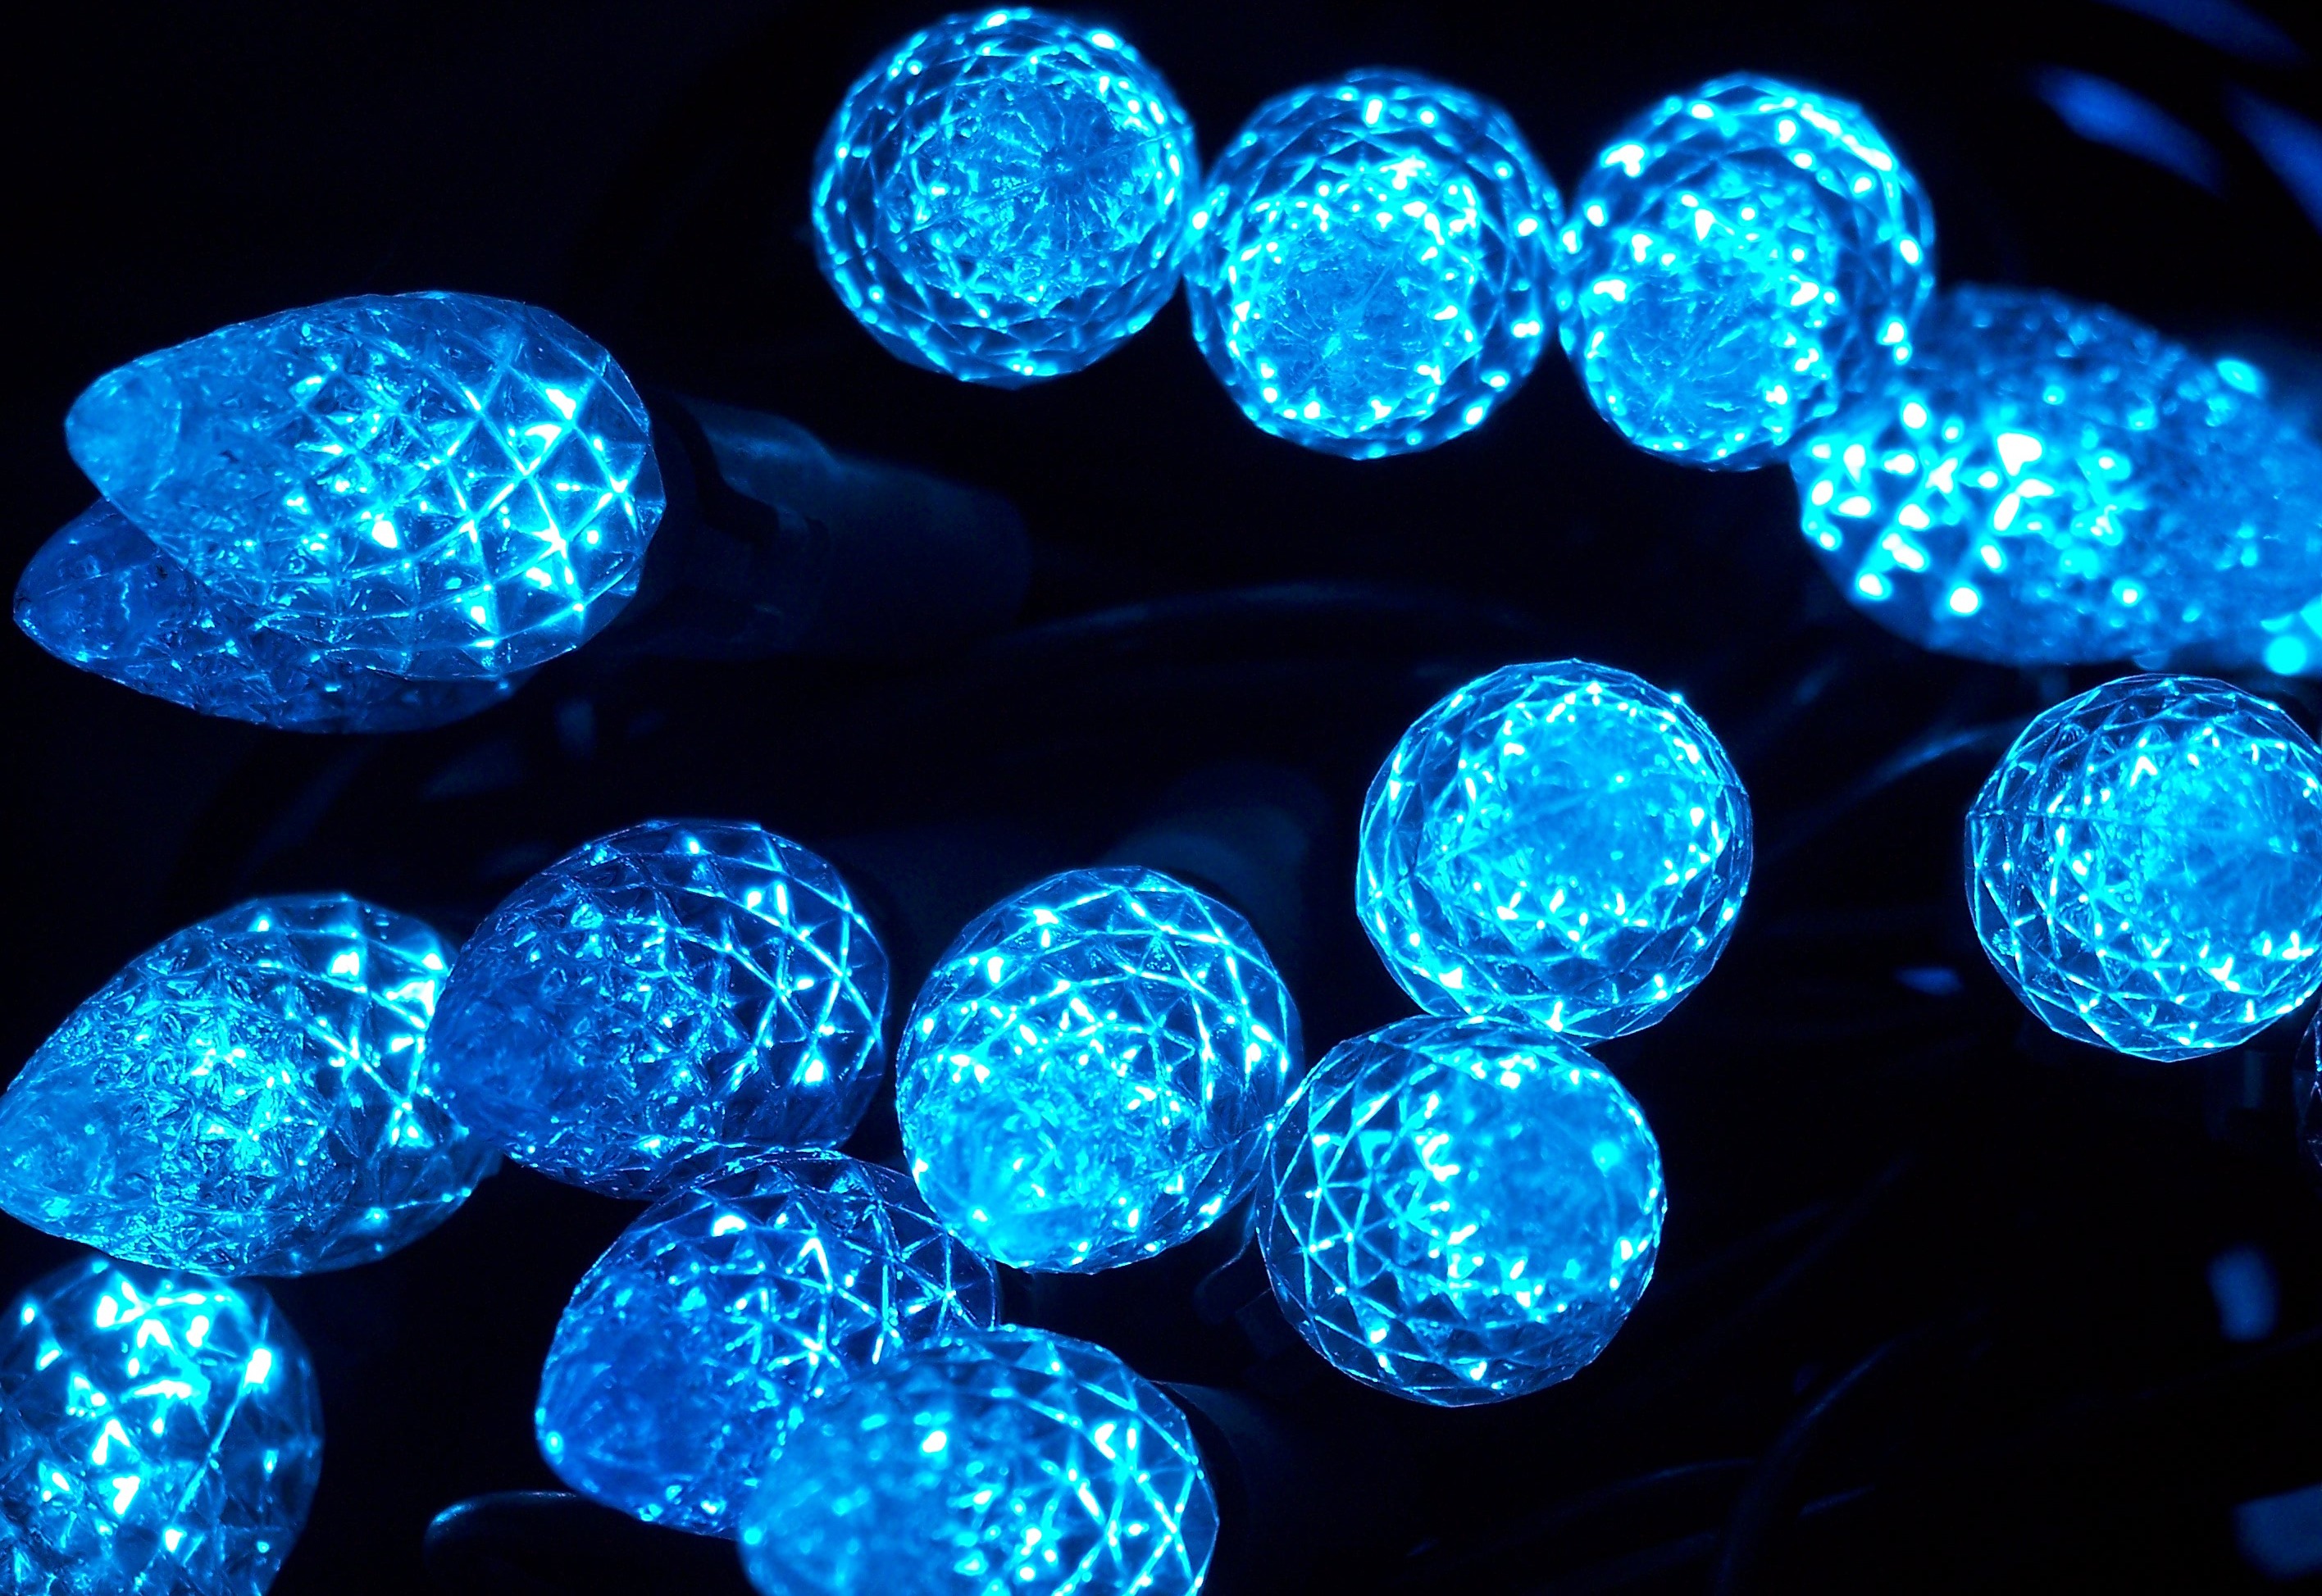
light, glowing, night, petal, glass, decoration, holiday, glow, blue, christmas, lighting, circle, festive, ornament, illuminated, jewellery, lights, holidays, decorative, bright, seasonal, decorated, crystal, december, xmas, illumination, christmas lights, fashion accessory